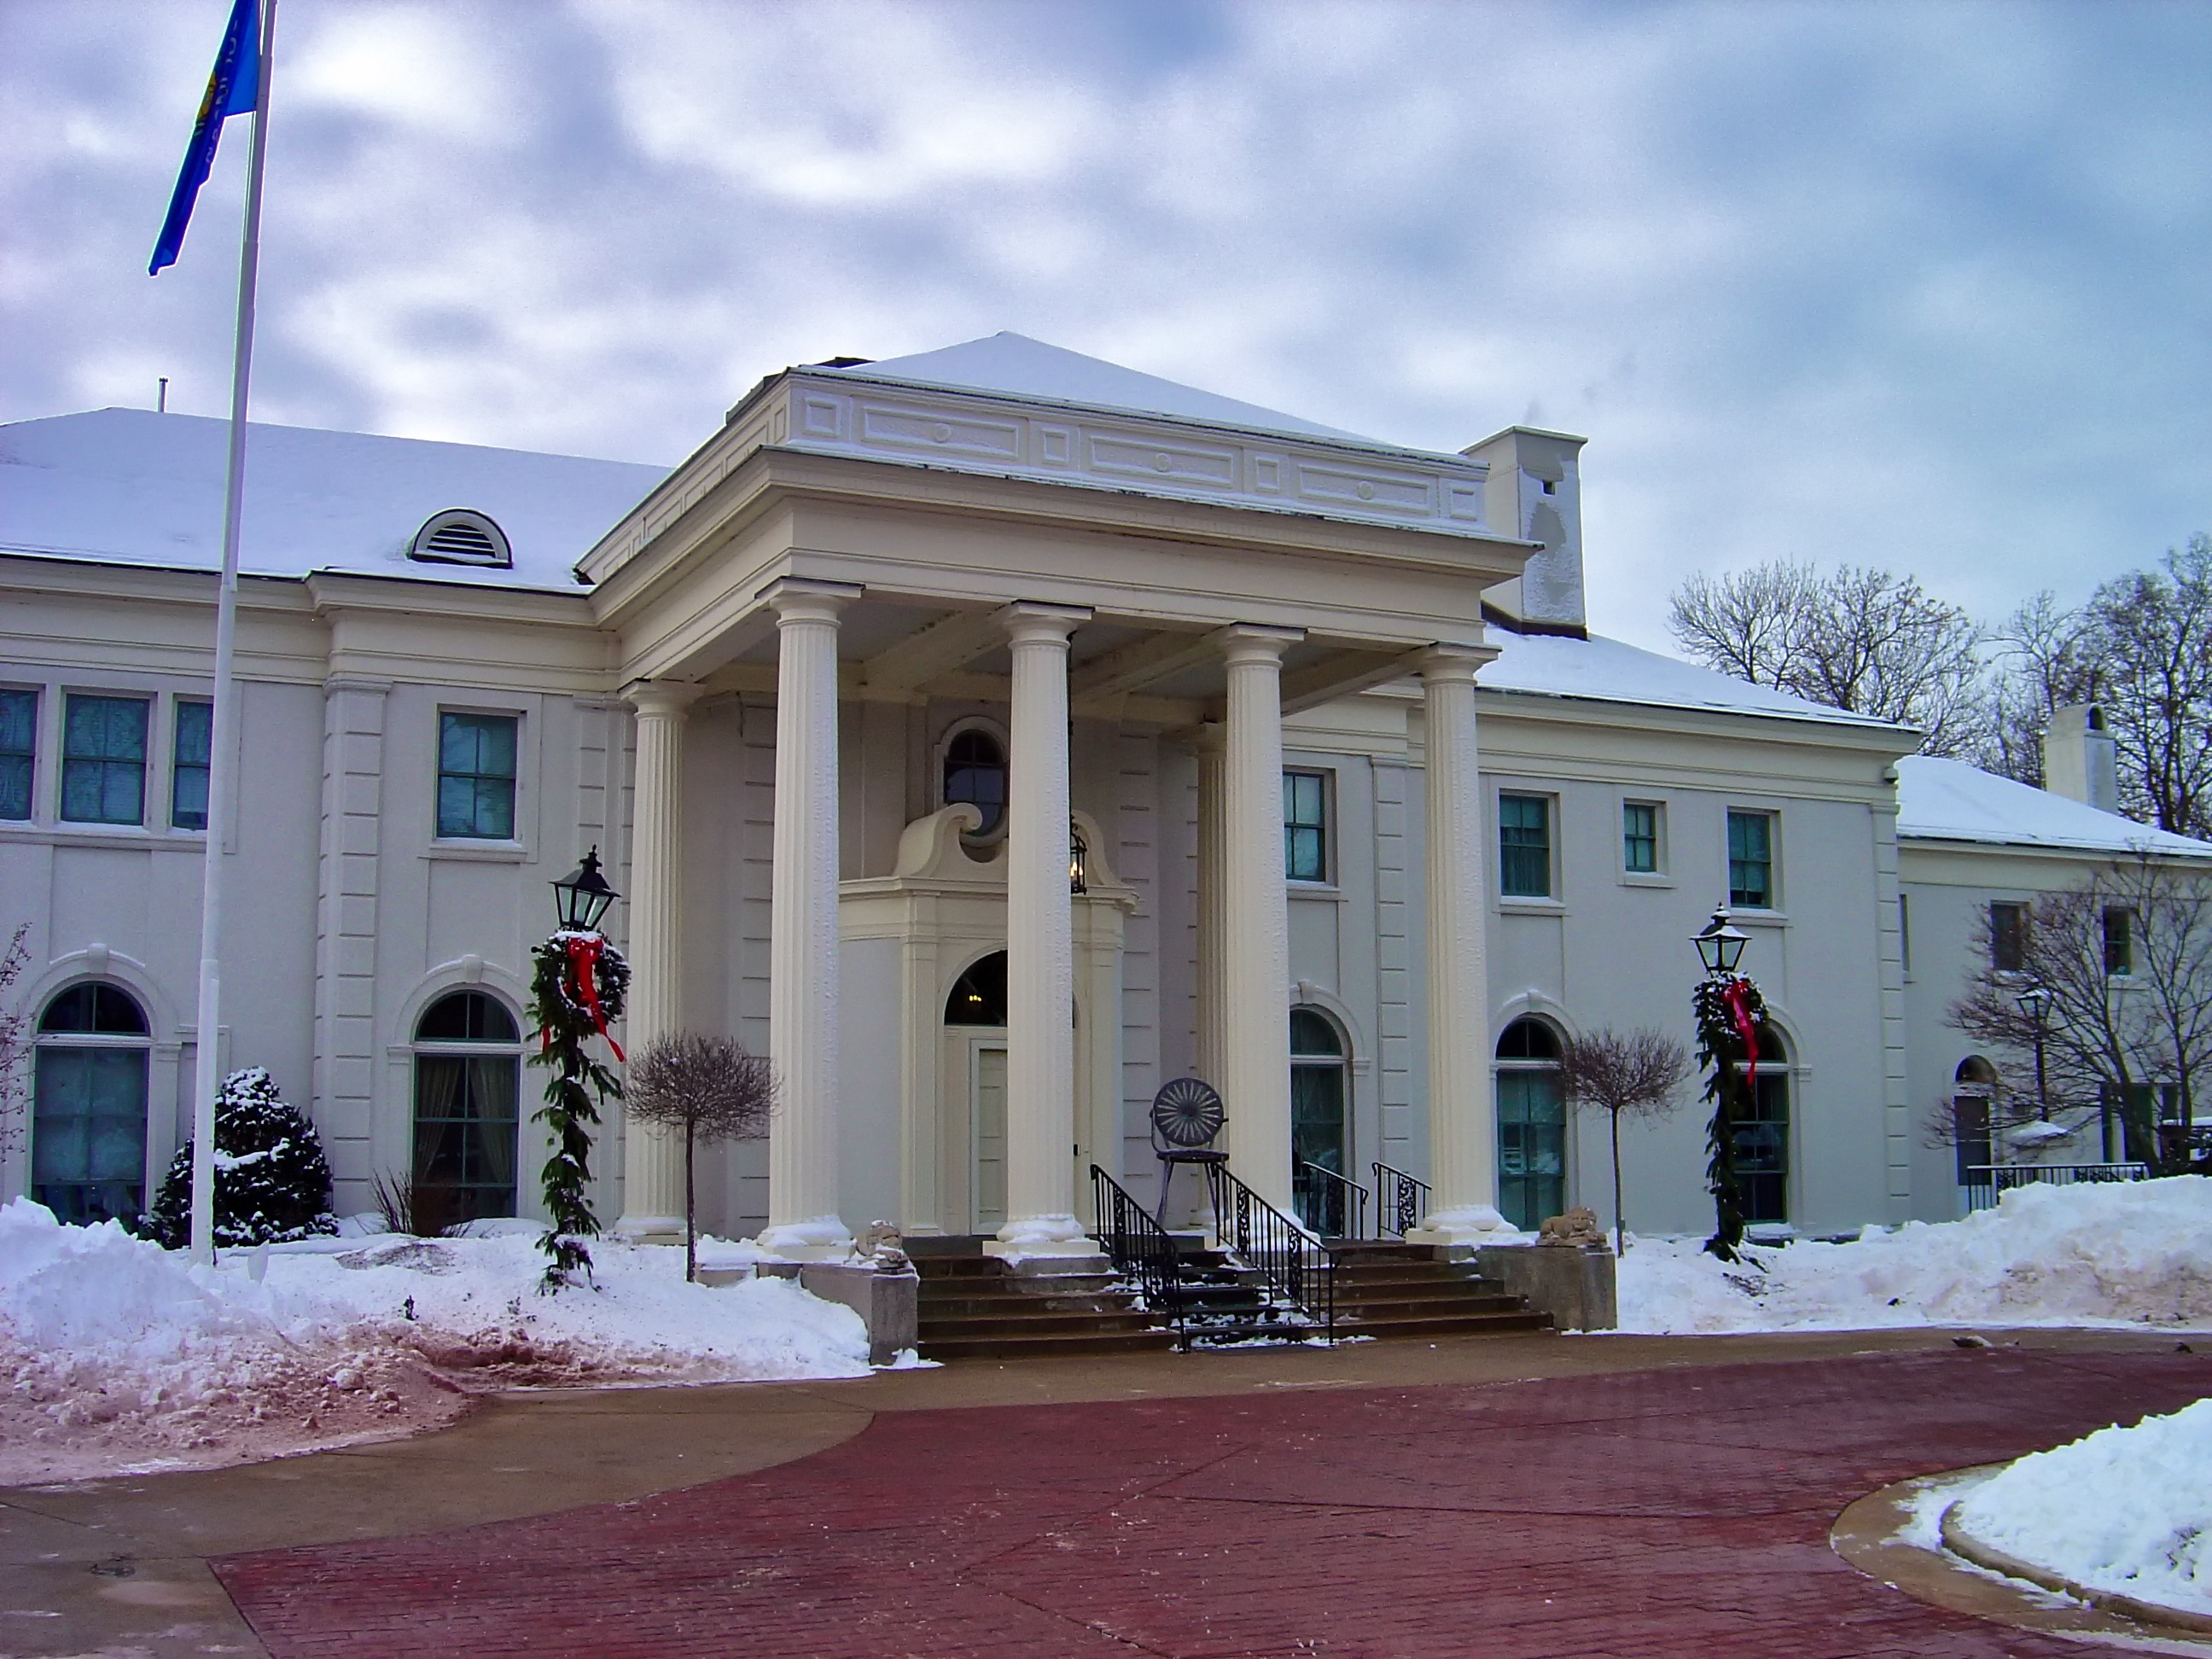
snow, winter, architecture, sky, house, town, building, home, landmark, facade, outside, clouds, columns, portico, estate, madison, wisconsin, neighbourhood, governor's mansion, residential area